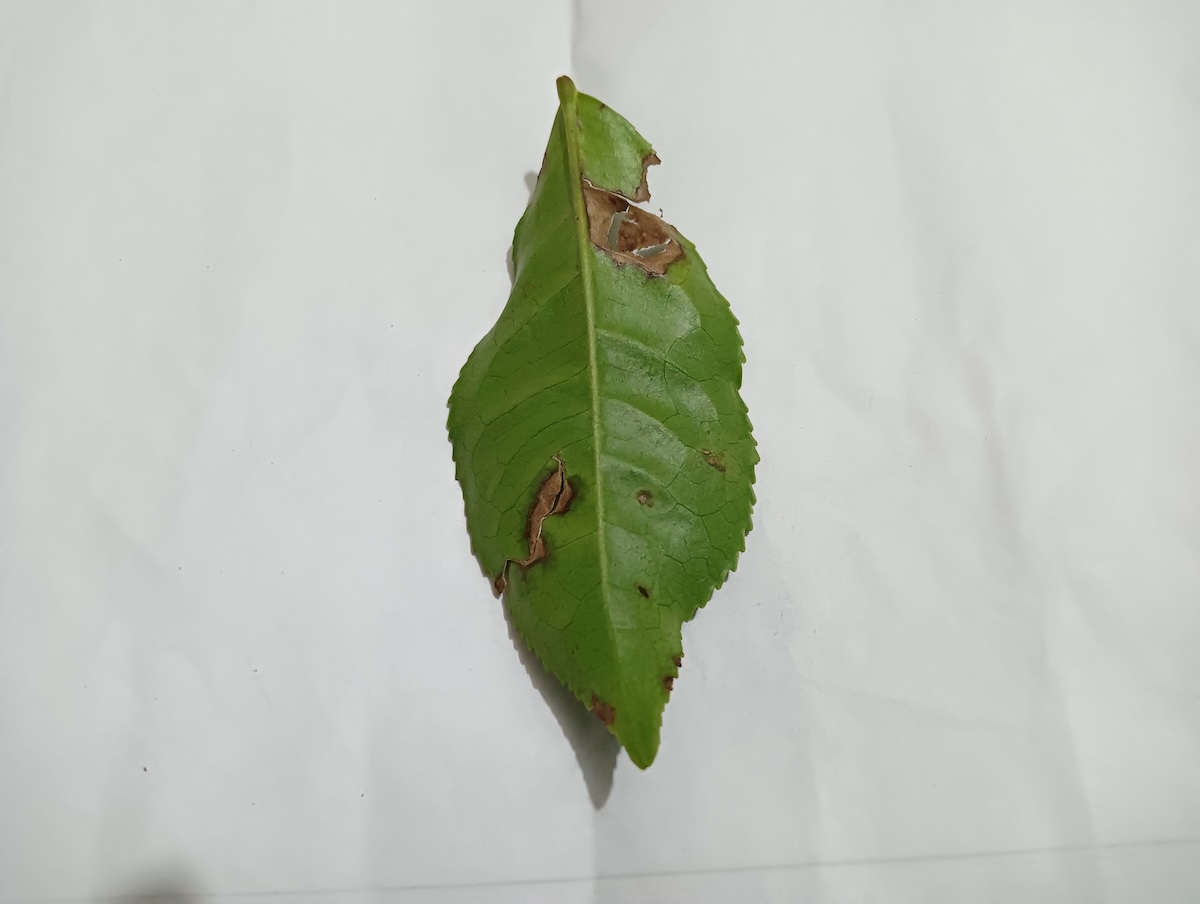
Label: Gray Blight